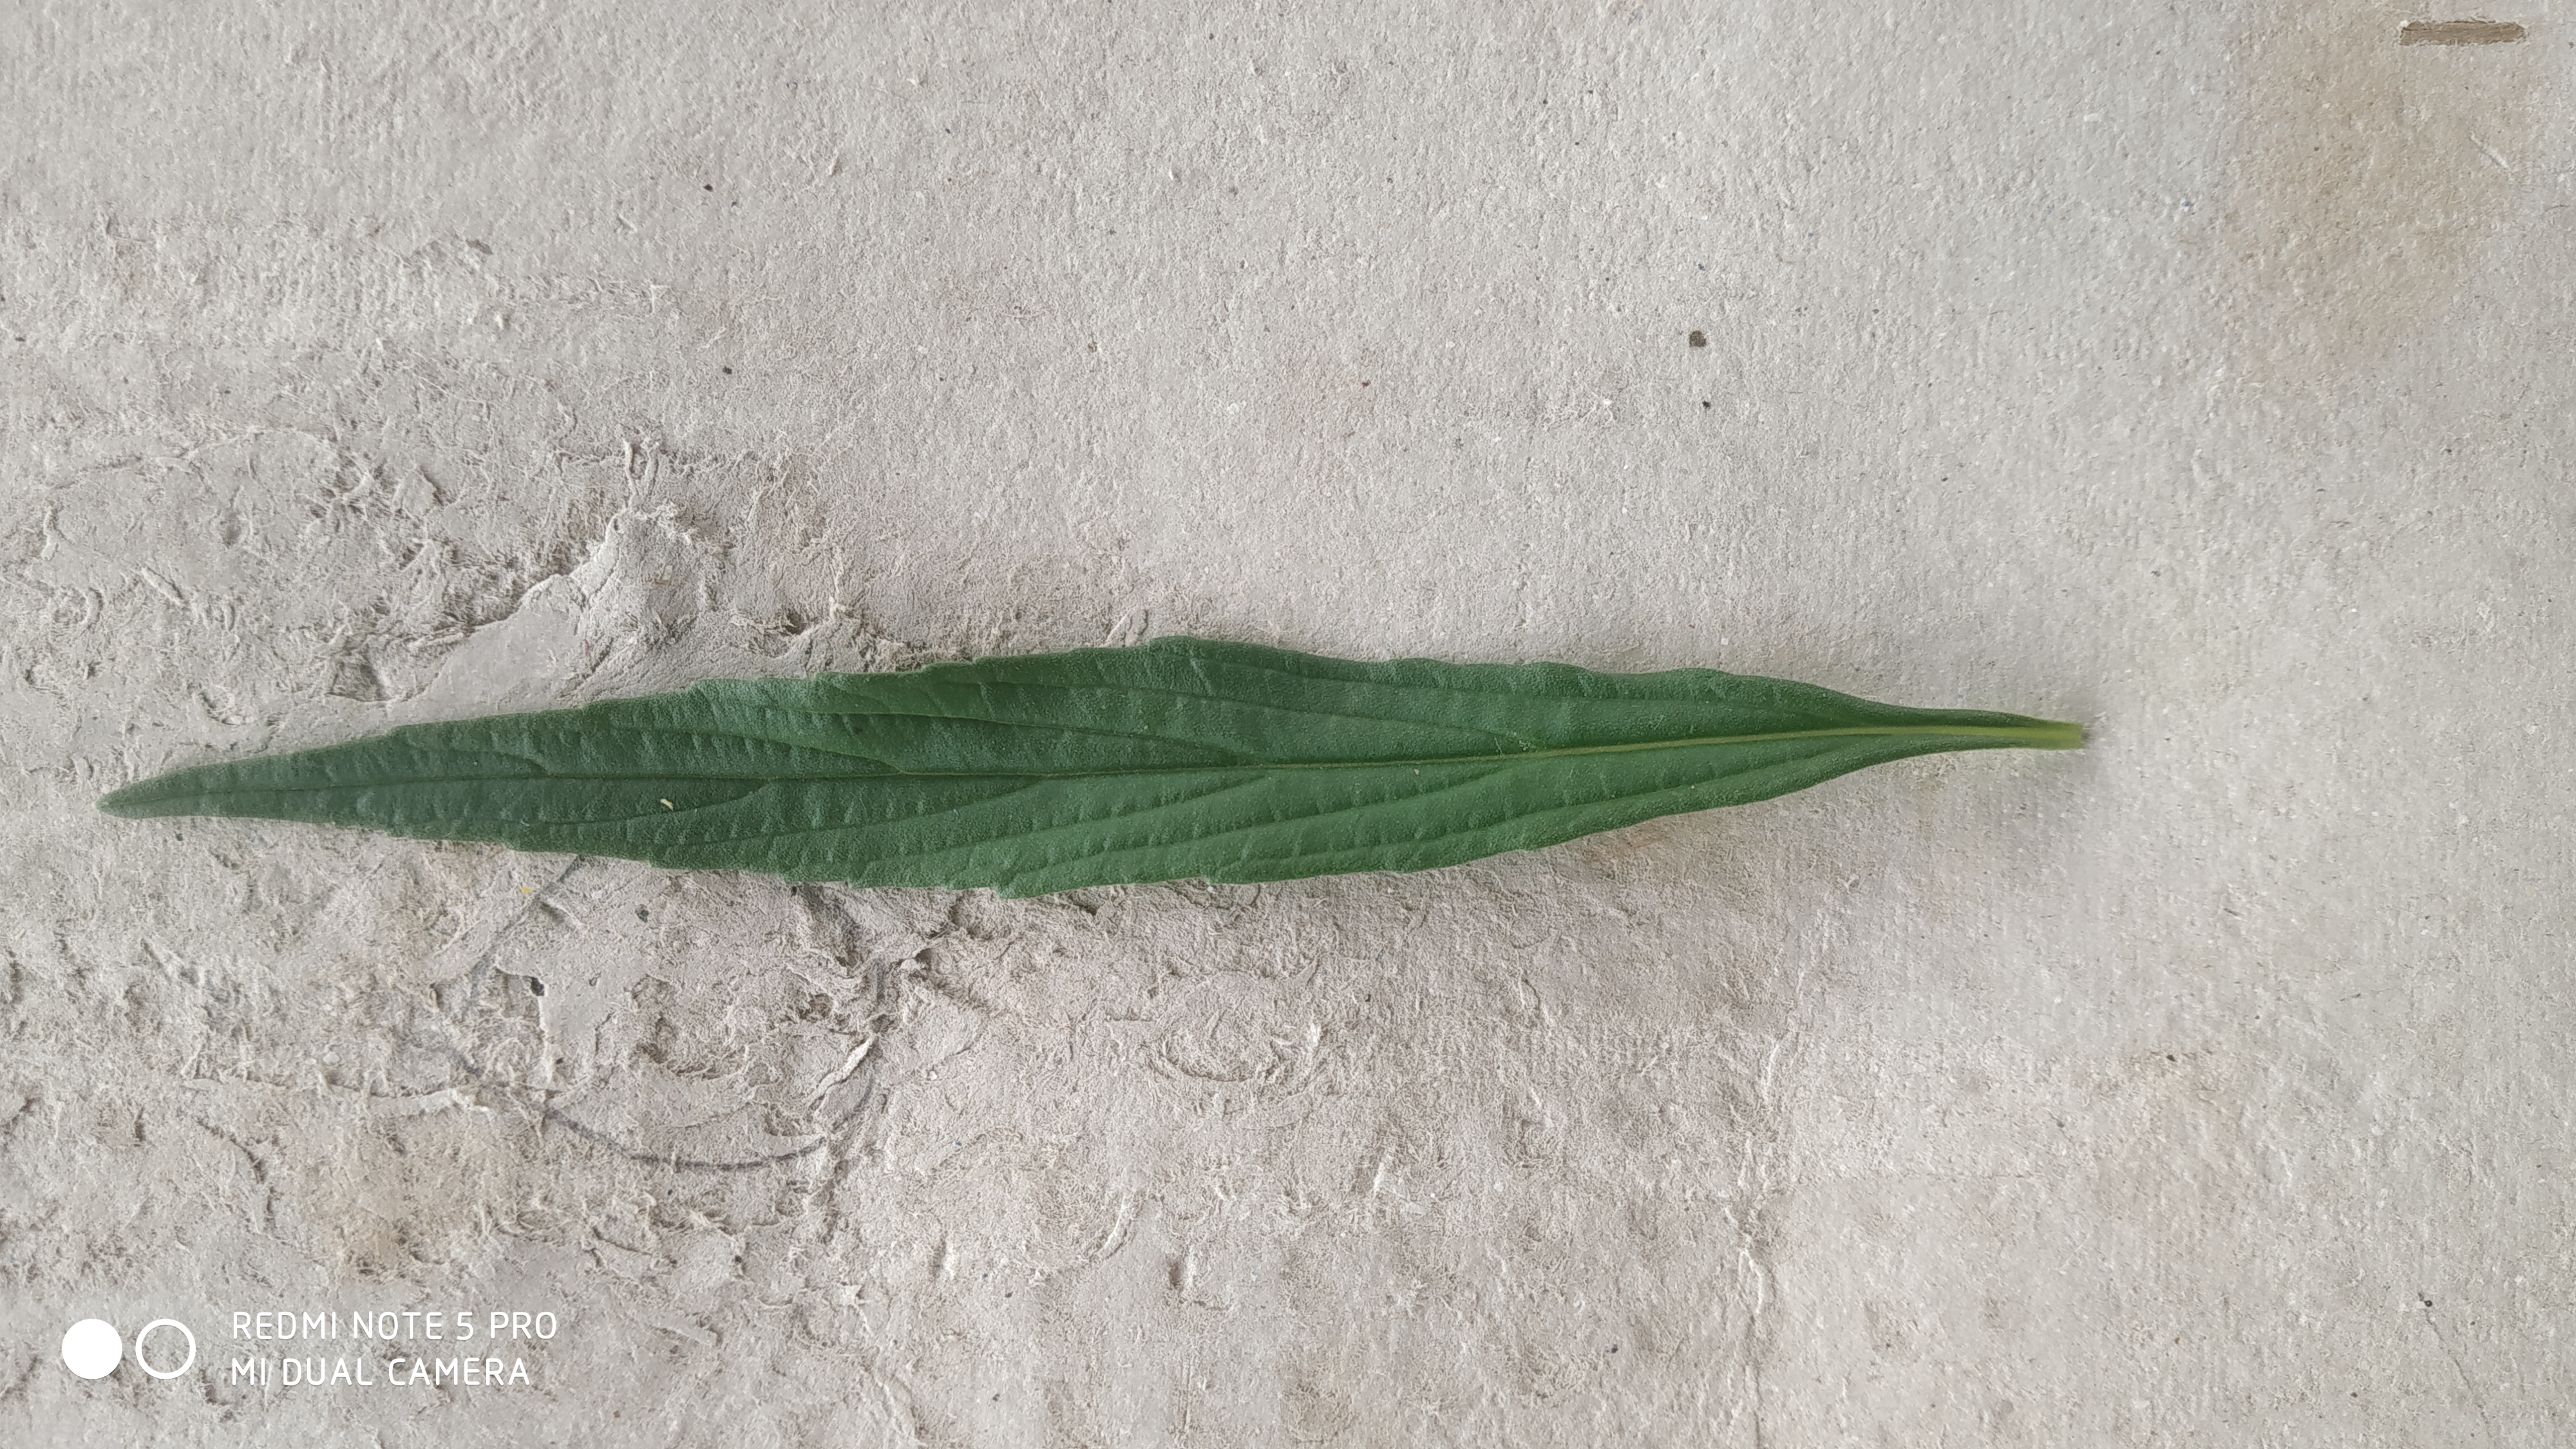
Plant: Thumbe